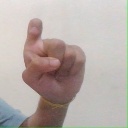
अक्षर: इ